Randall Made Knives

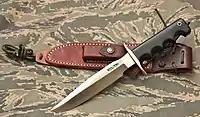
Model 16 SP#1 "Special #1 Fighter"

Shortly after the war, the popularity of Randall knives increased among non-military users, and Randall developed additional models specifically for expanding markets. In 1956, Randall received a United States design patent for models 14 and 15. In 1957, bestselling author James Jones mentioned Randall knives in his book "Some Came Running", and subsequently helped Randall to design a diver's knife. In the Vietnam War, General William Westmoreland, Commander of American military operations in Vietnam, was often photographed with a Randall. Pilot Gary Powers of the 1960 U-2 incident, and herpetologist Ross Allen, carried Randalls. In 1982, Randall was inducted into the Blade Magazine Cutlery Hall of Fame at the Blade Show in Atlanta, Georgia.